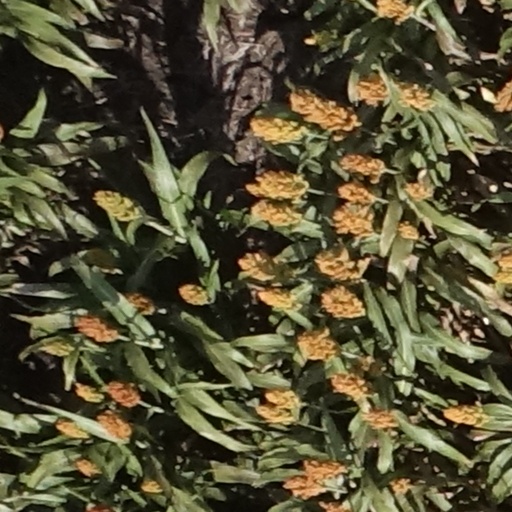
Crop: sorghum